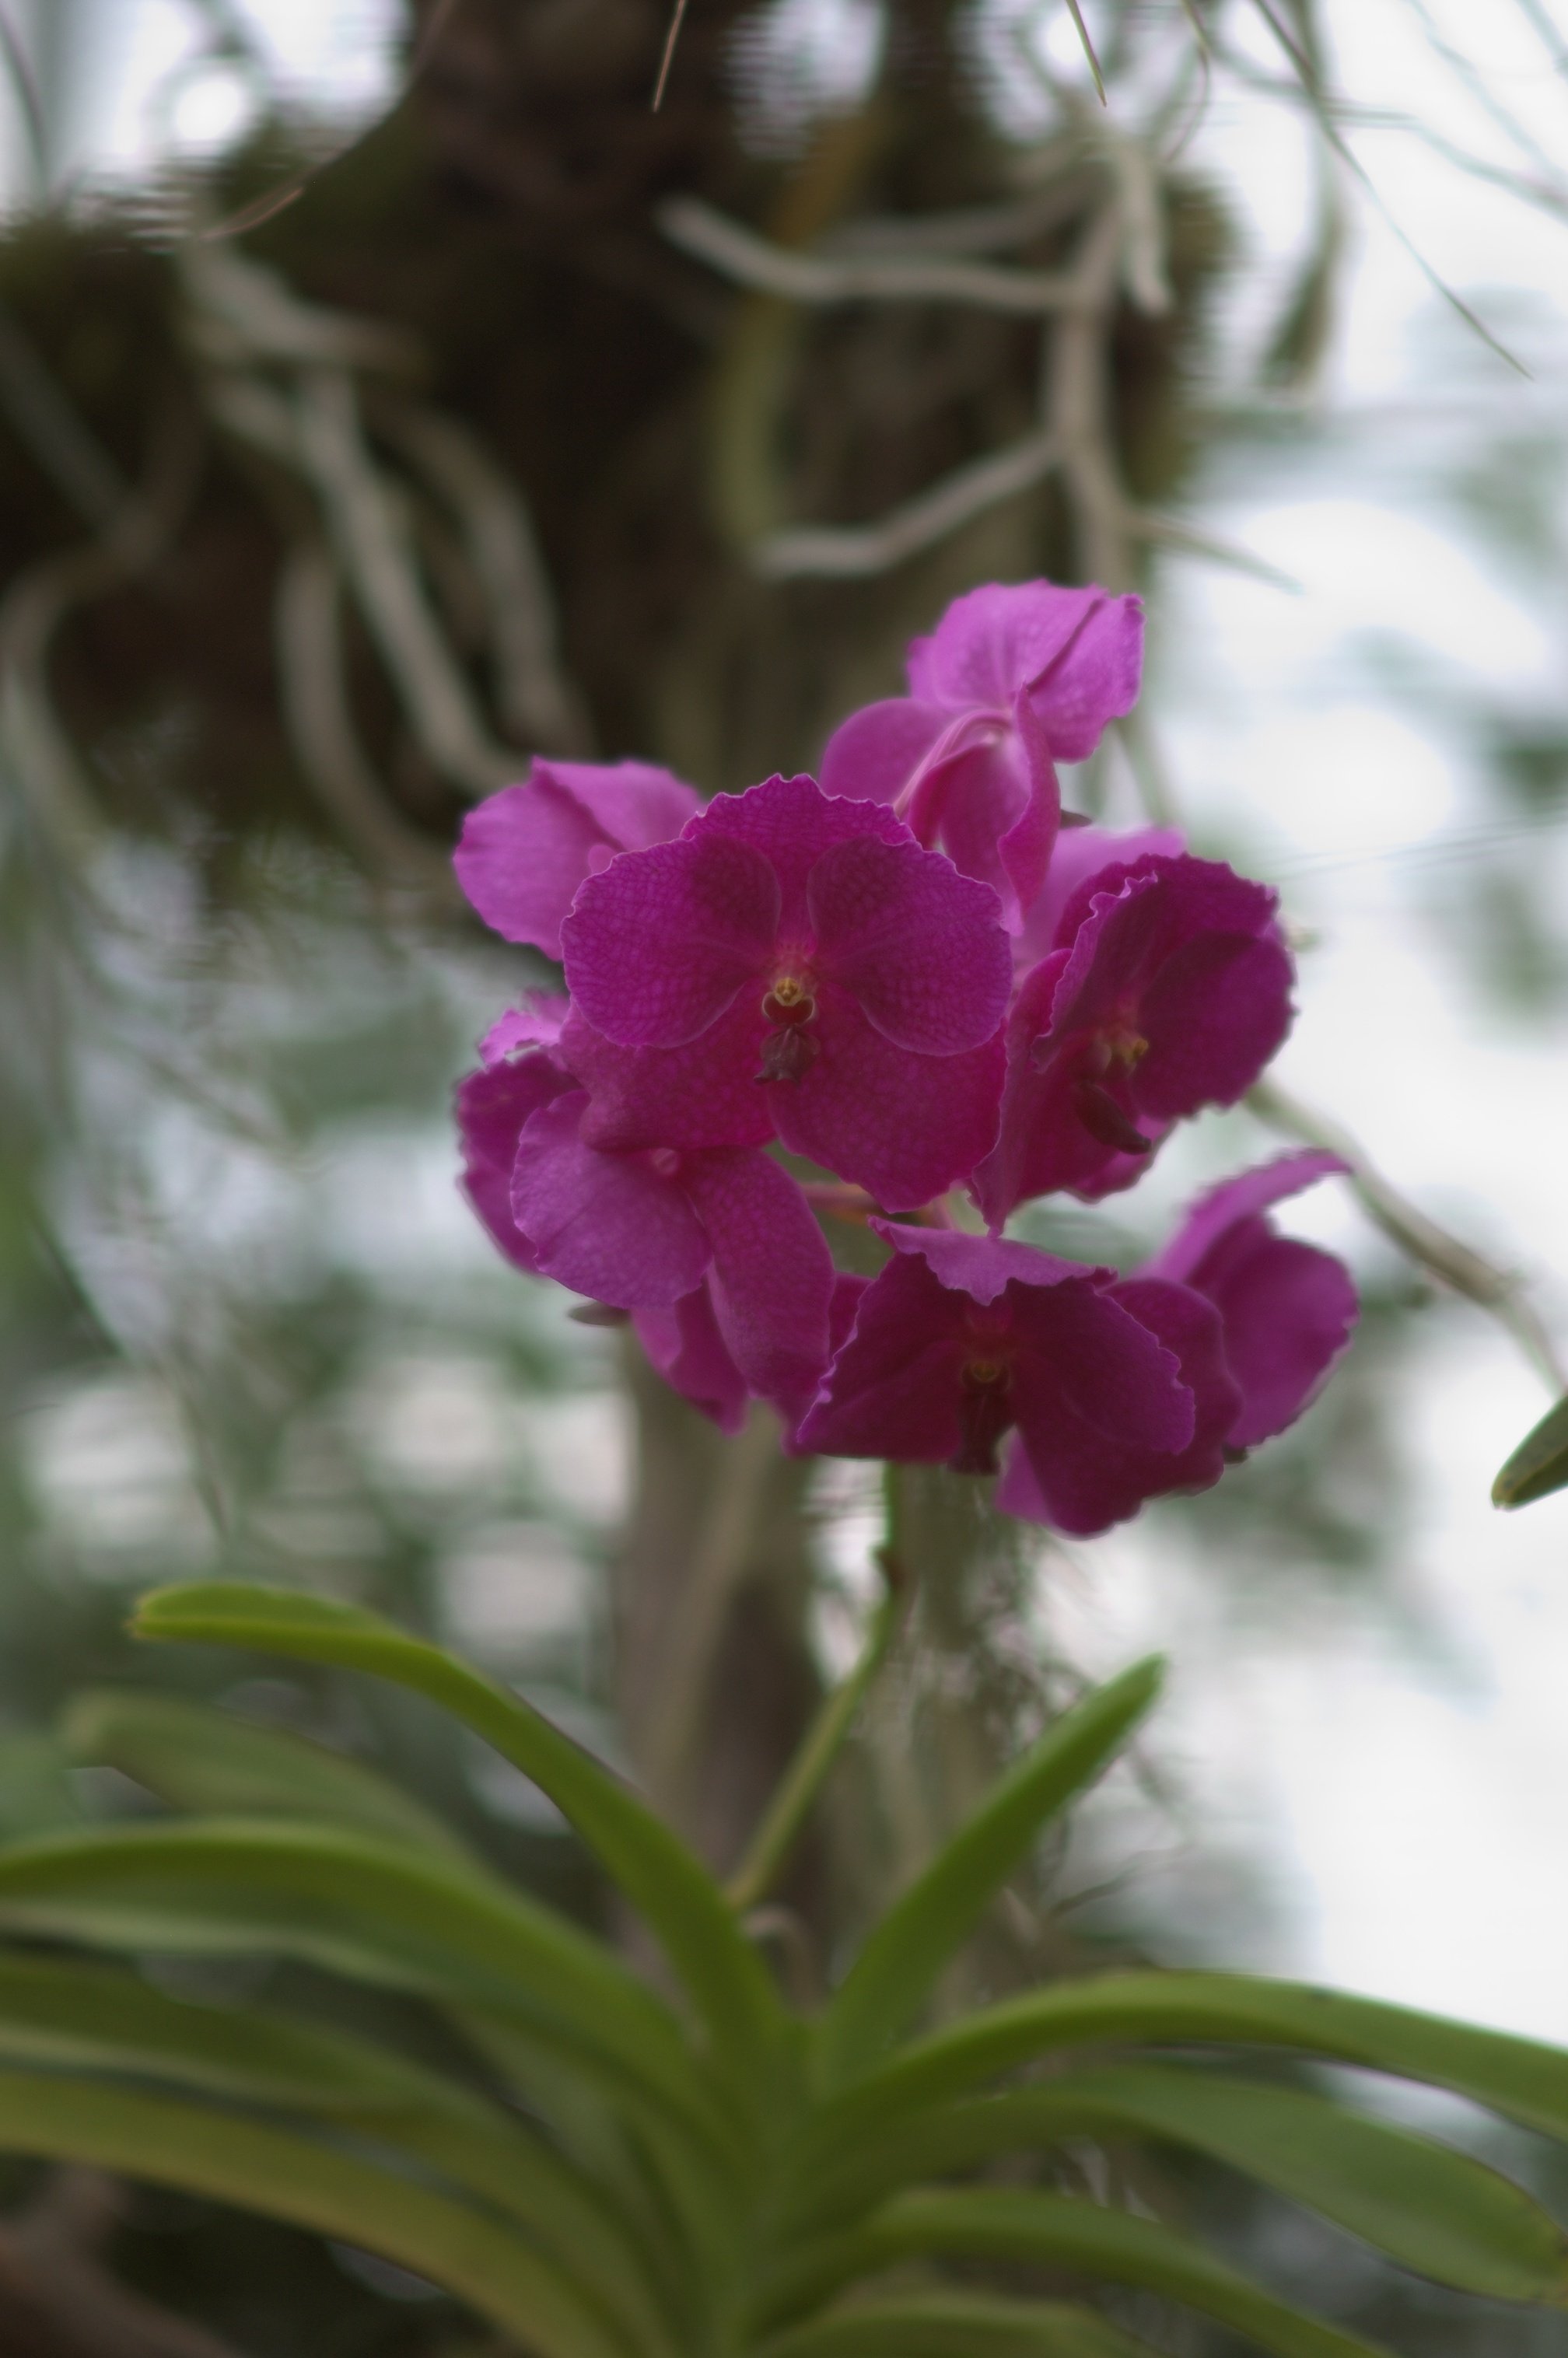
nature, blossom, bokeh, plant, flower, petal, botany, flora, orchid, wildflower, rawtherapee, germany, deutschland, walimex, samyang, pentax, 85mm, bokehlicious, brandenburg, lenstagged, steffenzahn, flowerpicturesnolimits, k100d, justpentax, iamflickr, 85mmf14, walimex85mm, walimexpro8514if, oranienburg, macro photography, flowering plant, dendrobium, land plant